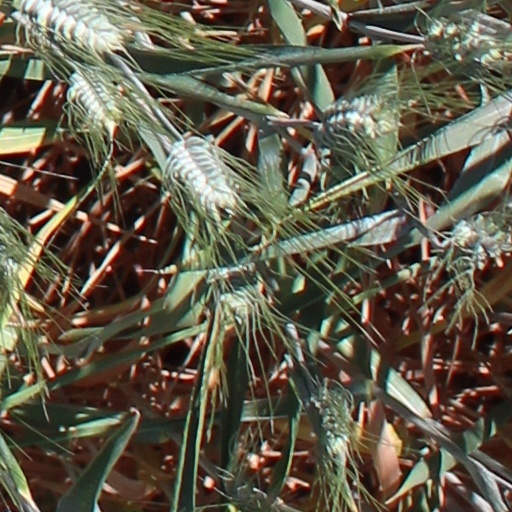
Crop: wheat